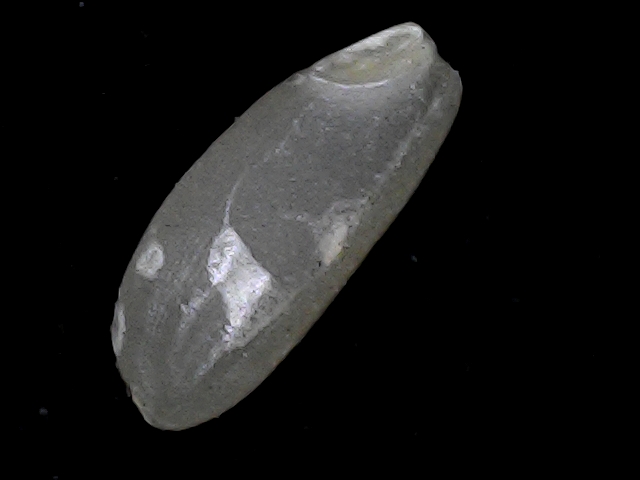
Rice variety: BD93